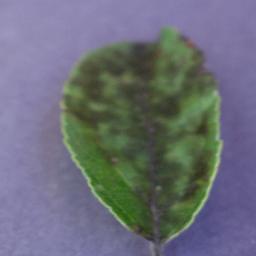
Label: Apple___Apple_scab